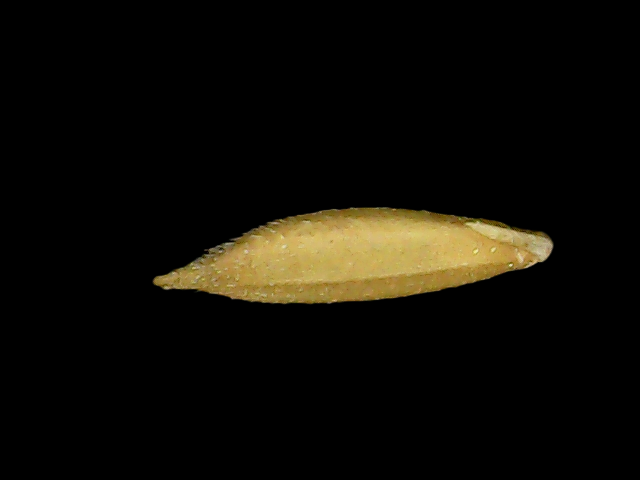
Rice variety: Binadhan12